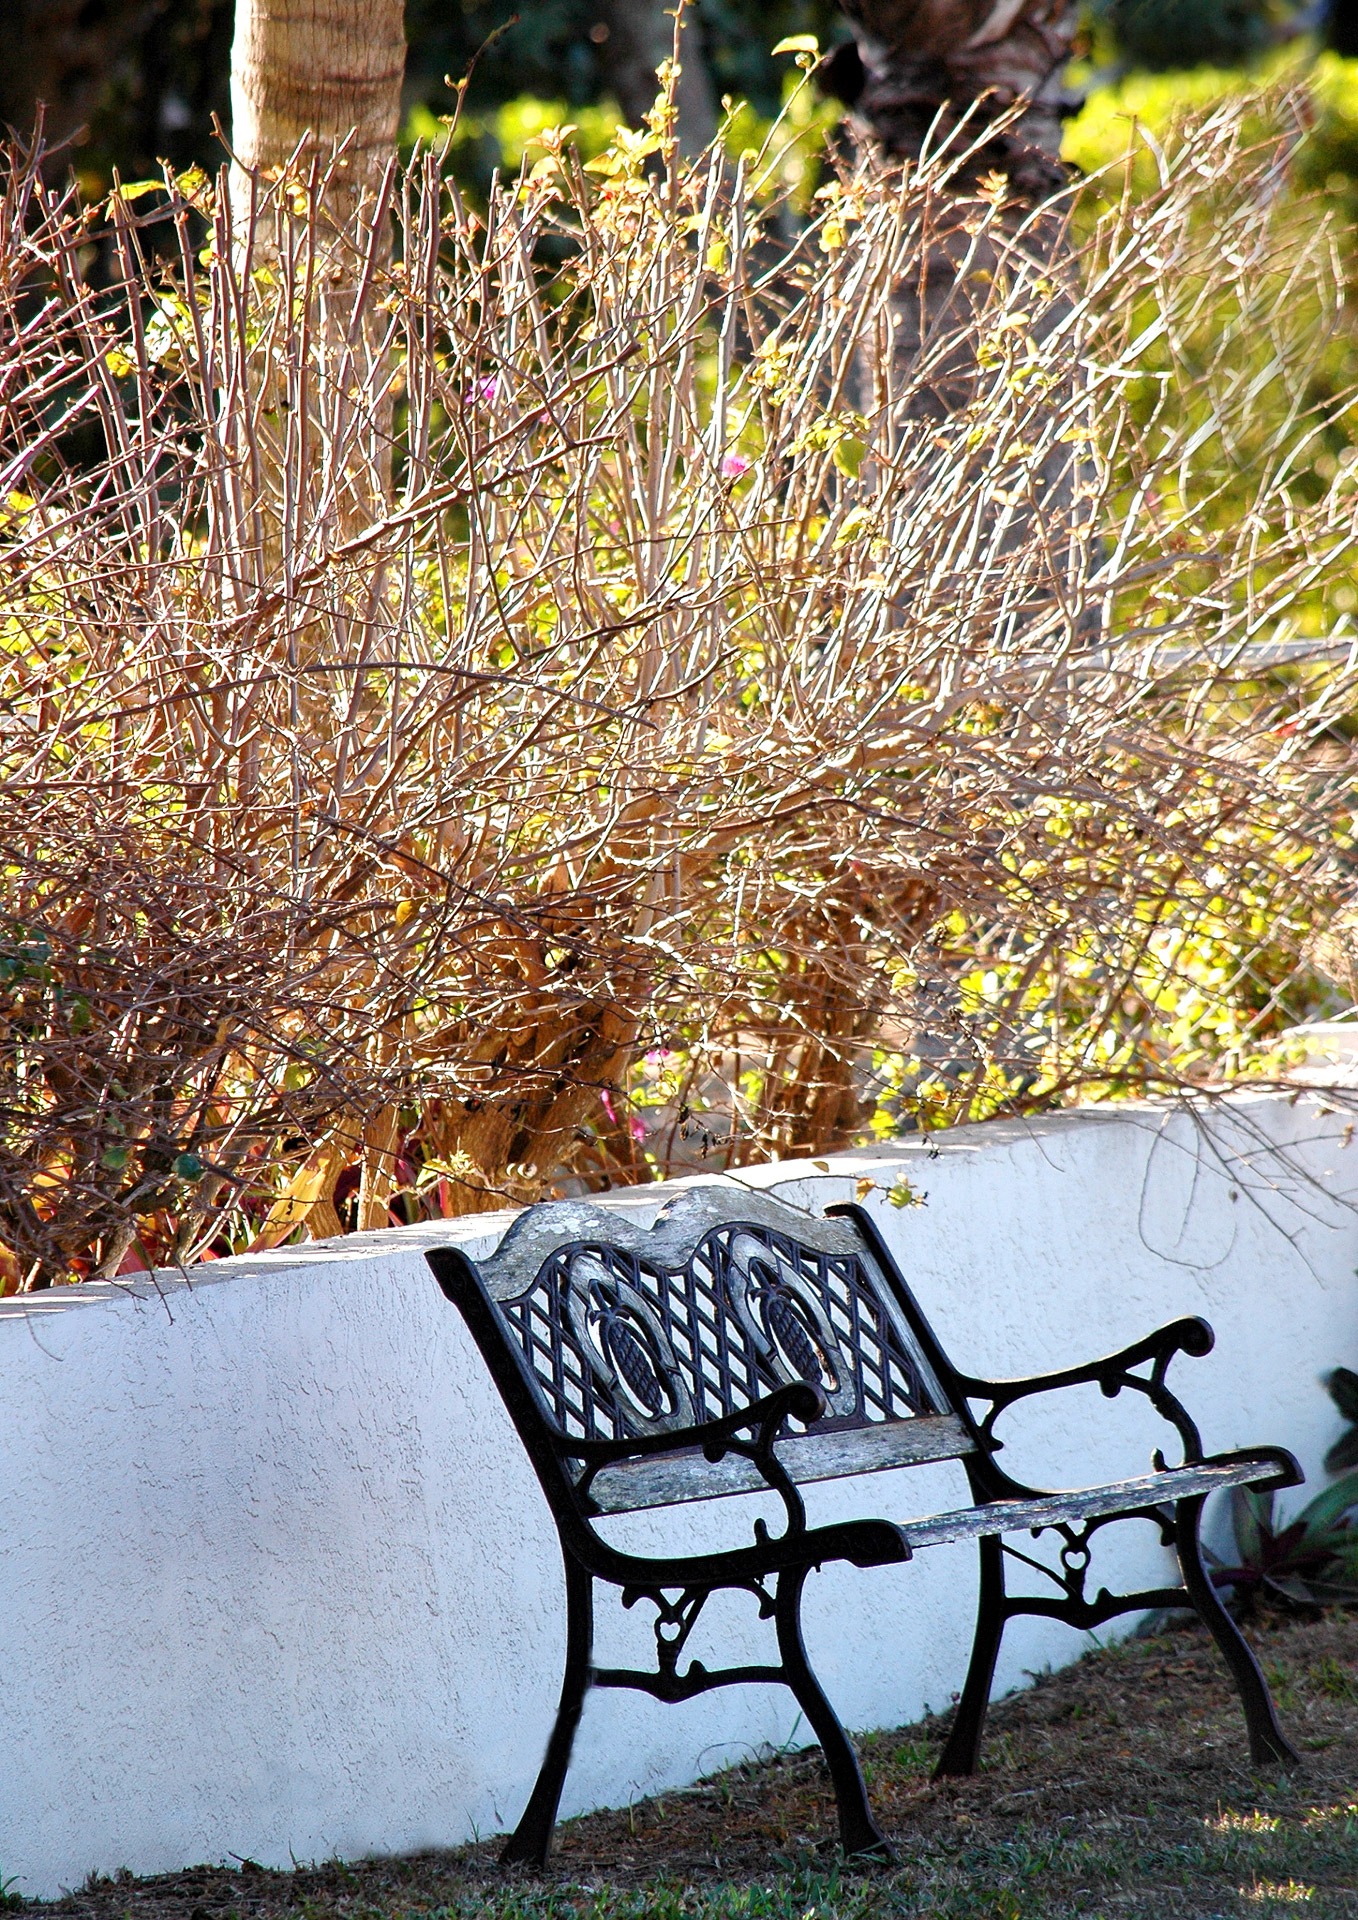
tree, nature, path, grass, outdoor, branch, plant, bench, lawn, leaf, fall, flower, seat, wall, relax, tranquil, peaceful, autumn, backyard, patio, botany, furniture, garden, leisure, season, sit, art, landscaping, yard, comfortable, retirement